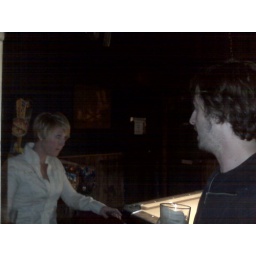
Vampire bike crew private meeting door in background